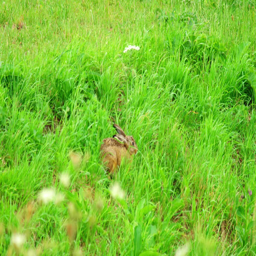
hare in green grass near the runway